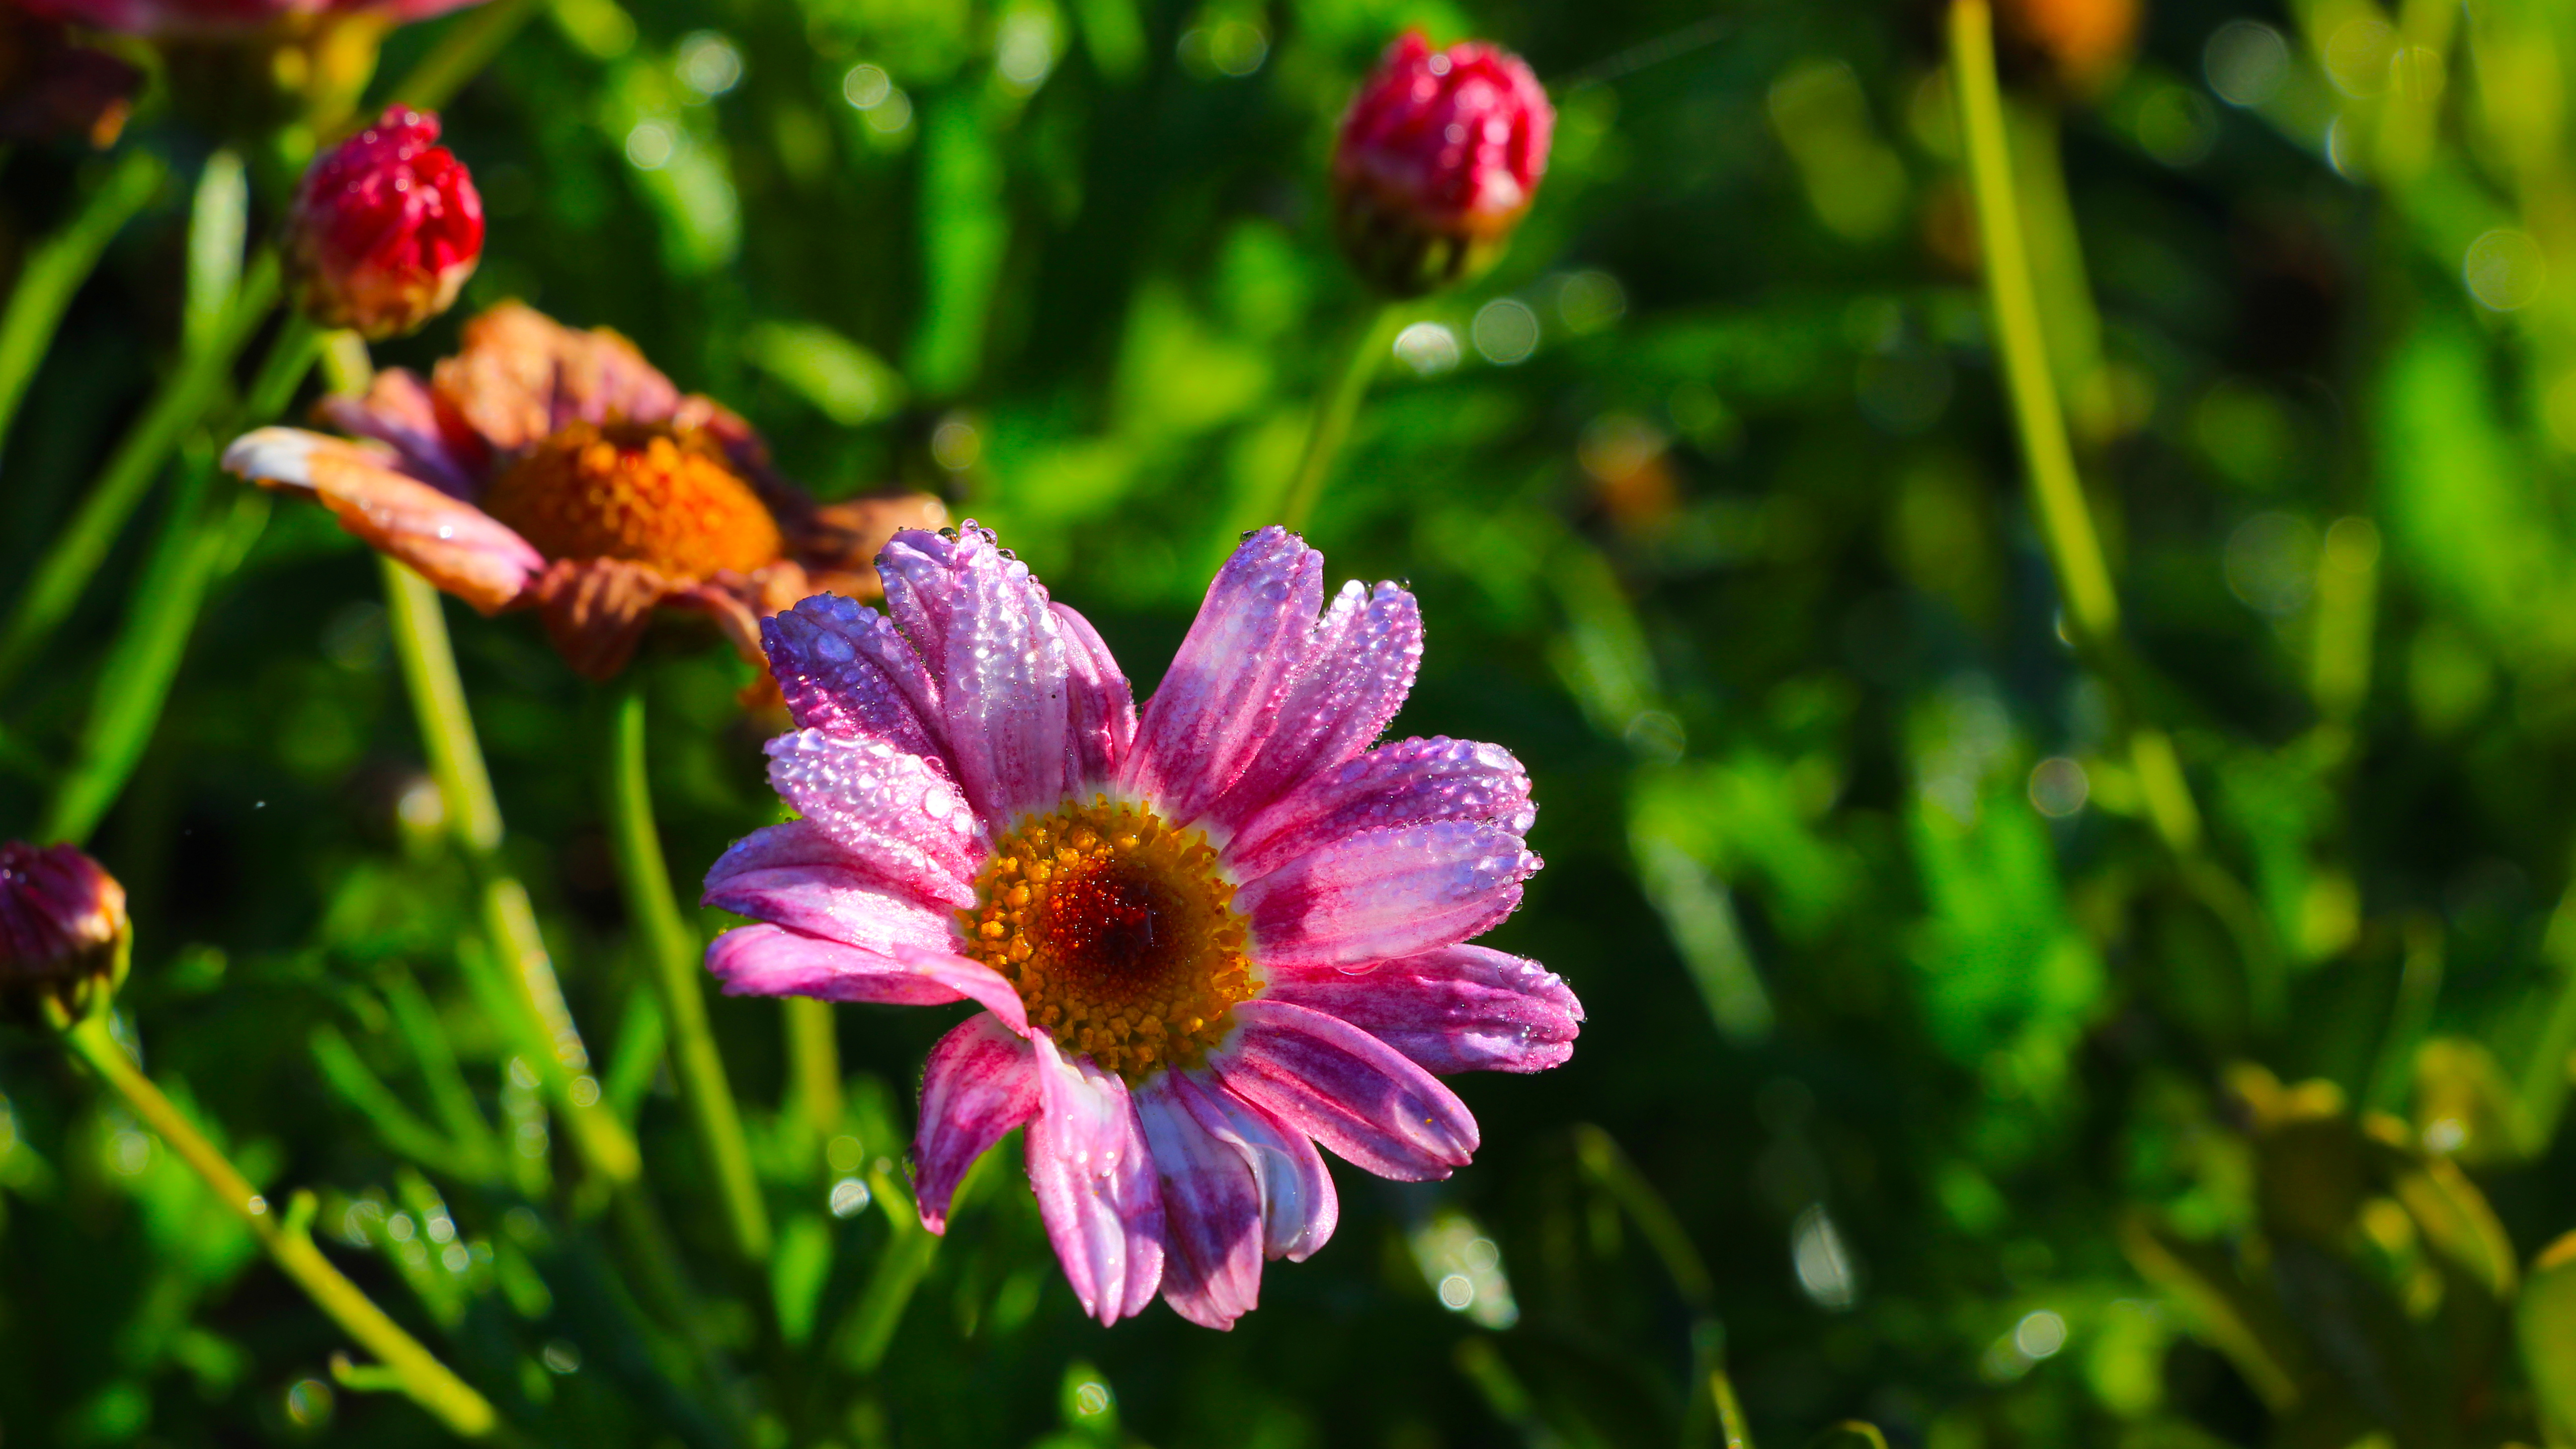
flower, blooming, garden, asters, plant, botany, petal, vegetation, grass, terrestrial plant, herbaceous plant, flowering plant, groundcover, annual plant, pollinator, close up, magenta, shrub, macro photography, cosmos, pollen, spring, natural landscape, daisy family, wildflower, plant stem, rose family, garden cosmos, Forb, asterales, Pedicel, malvales